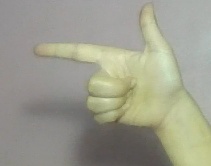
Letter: yaa